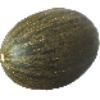
Label: melon_piel_de_sapo